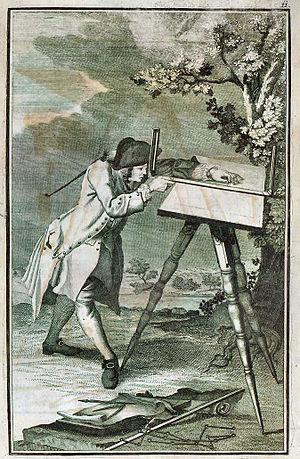
Levé à la planchette avec alidade à pinnules
Un goniographe est un appareil qui était utilisé par les arpenteurs, les géomètres et les topographes pour effectuer des levés topographiques. Cet outil, couramment appelé « planchette », se fait assez rare du fait de l'apparition de nouveaux matériels électroniques, mais il reste d'un grand intérêt pédagogique.